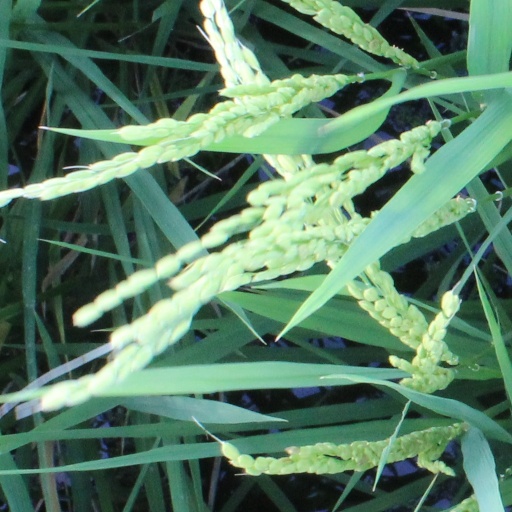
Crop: rice